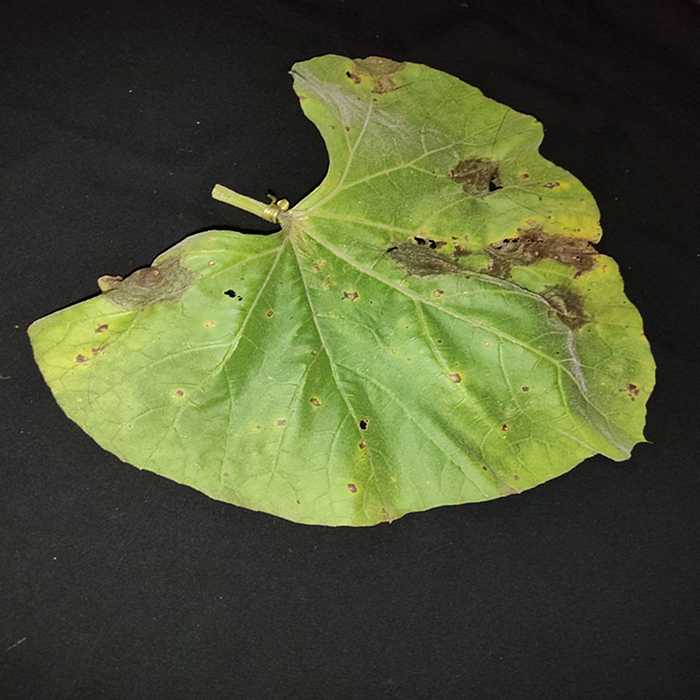
Plant: Bottle gourd
Label: Downey mildew